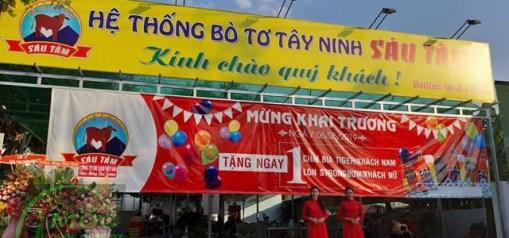
có một tấm biển hiệu có nền màu vàng xuất hiện ở trên tấm băng rôn